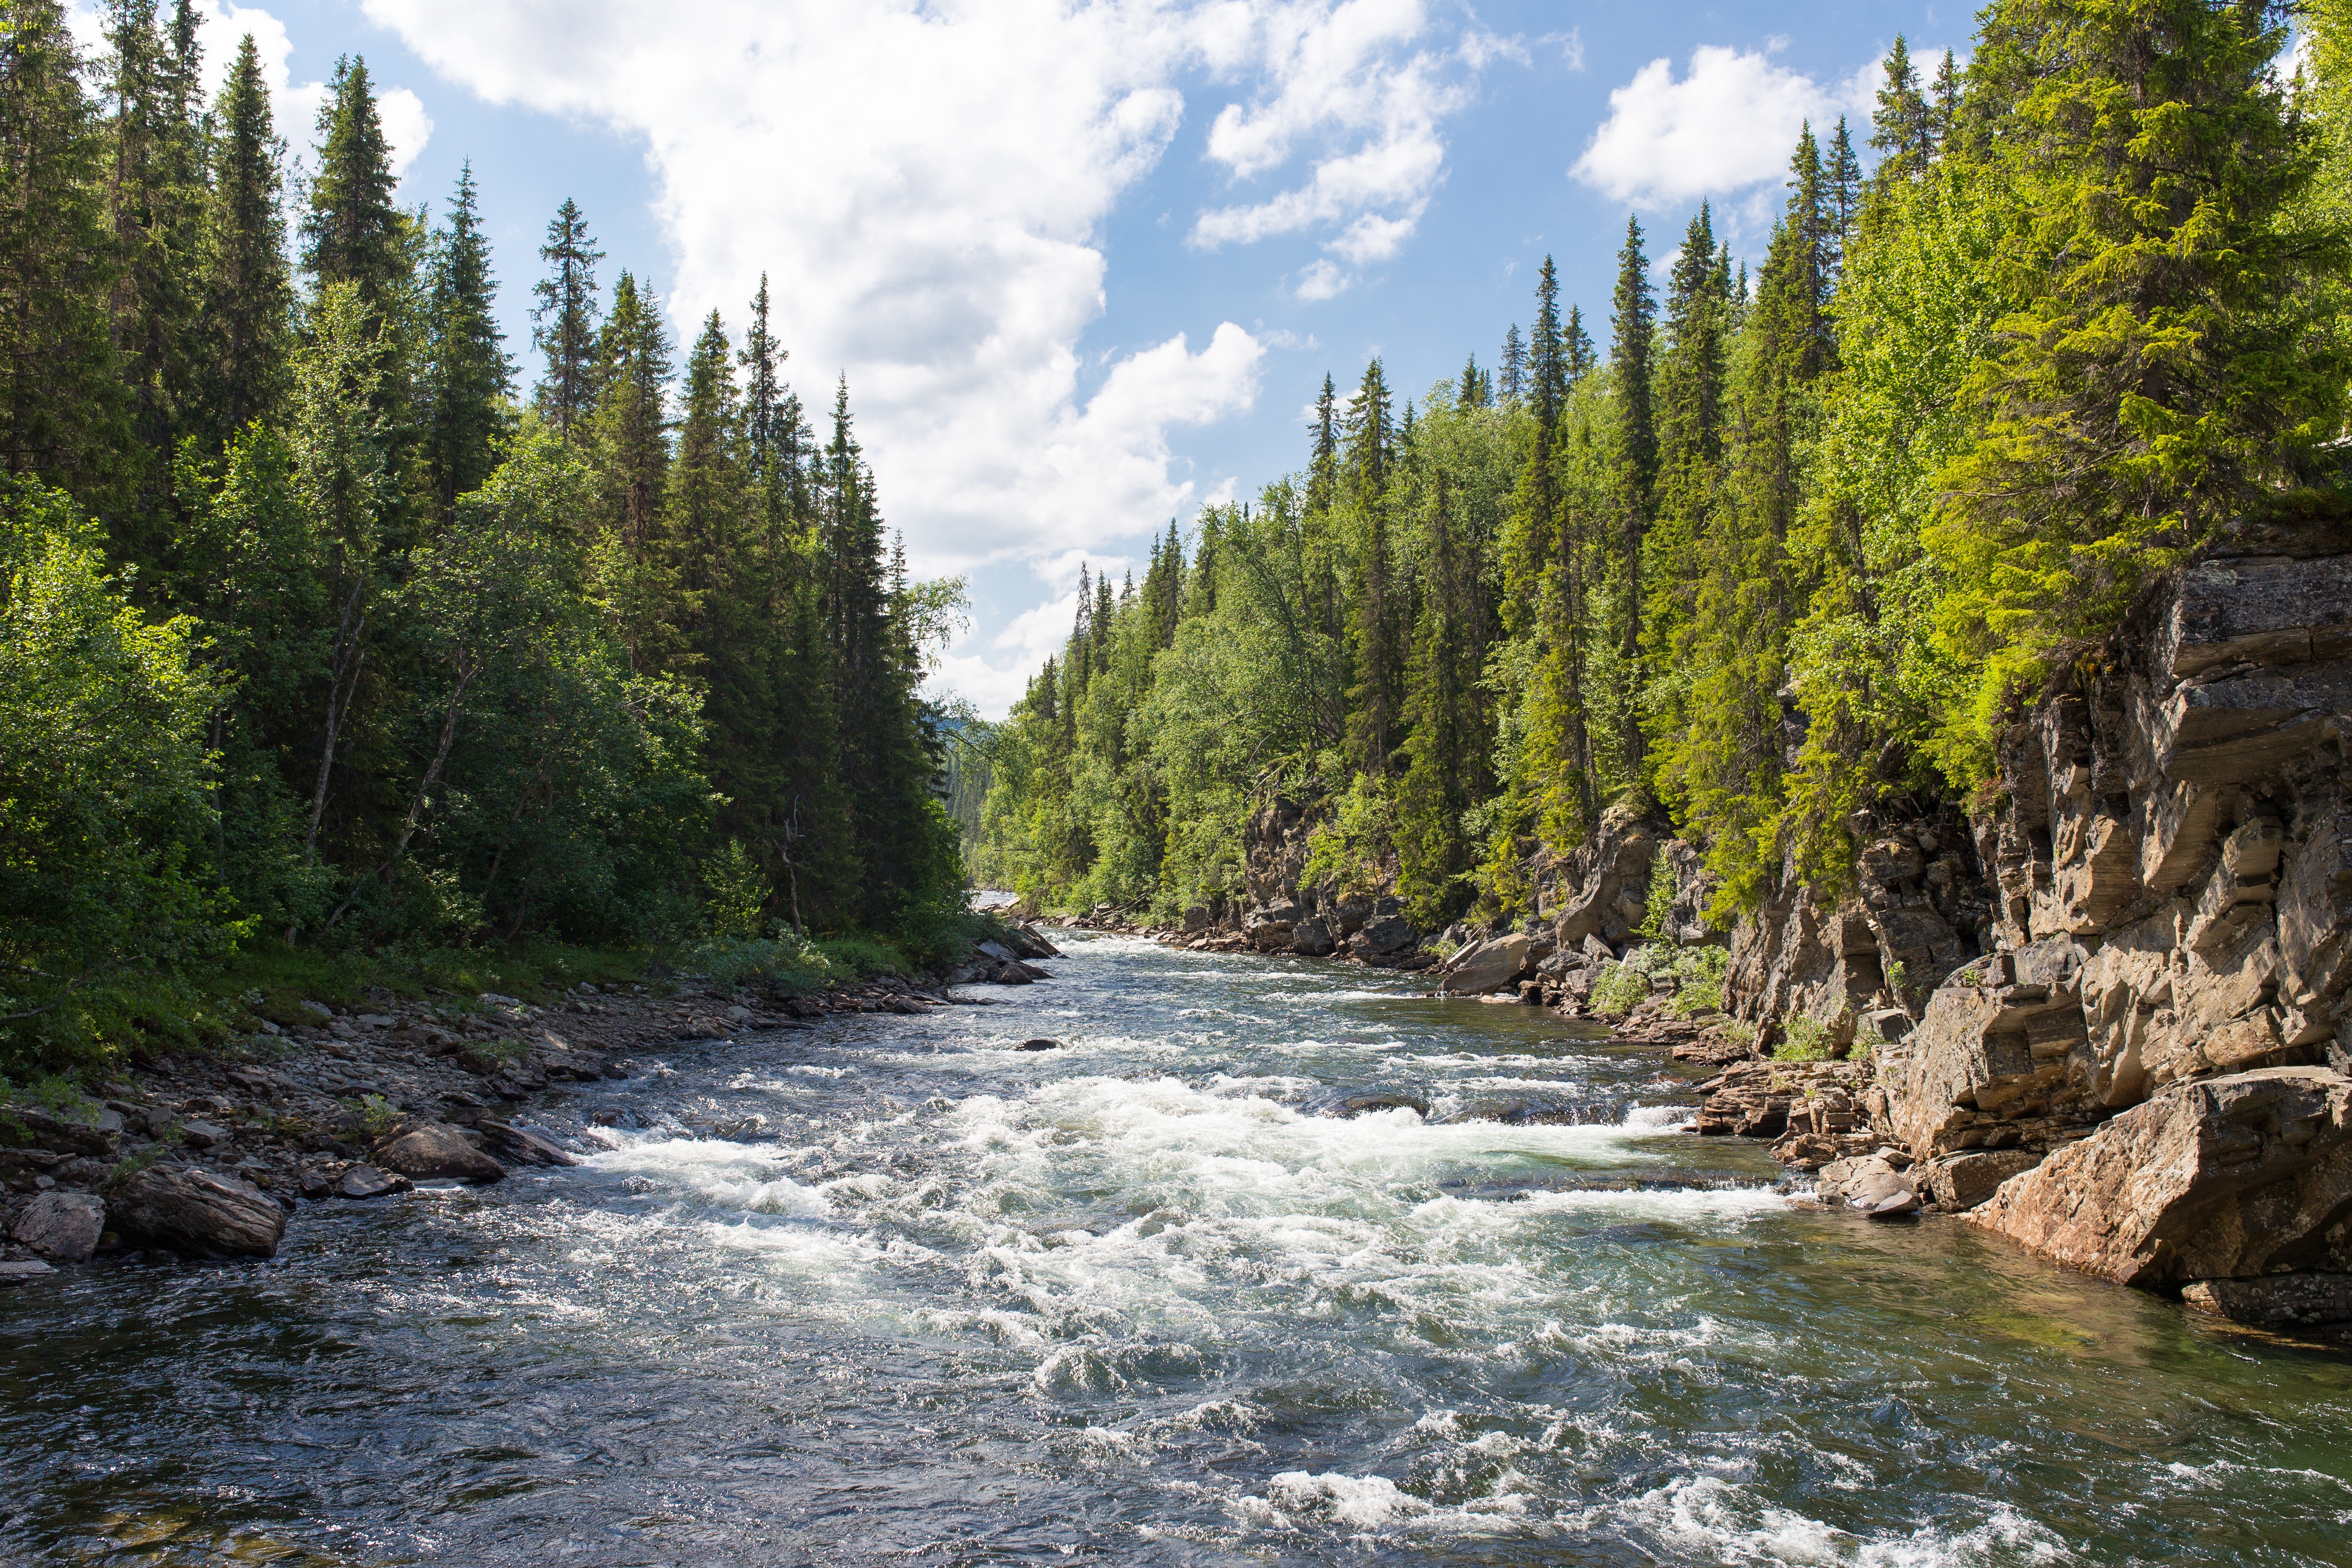
water, nature, forest, creek, wilderness, mountain, trail, river, valley, stream, rapid, body of water, trees, woods, rapids, ecosystem, watercourse, landform, geographical feature, gulch